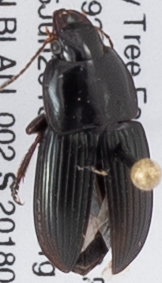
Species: Anisodactylus dulcicollis
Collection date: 2018-06-05
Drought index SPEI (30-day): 2.09
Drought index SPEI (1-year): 0.748
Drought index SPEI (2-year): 0.9